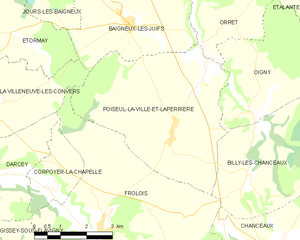
Poiseul-la-Ville-et-Laperrière est une commune française située dans le département de la Côte-d'Or en région Bourgogne-Franche-Comté.